Deer Creek (River des Peres tributary)

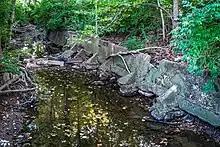
Deer Creek in Creve Coeur, Missouri

Deer Creek is a stream in St. Louis County the U.S. state of Missouri. It is a tributary of the River des Peres.